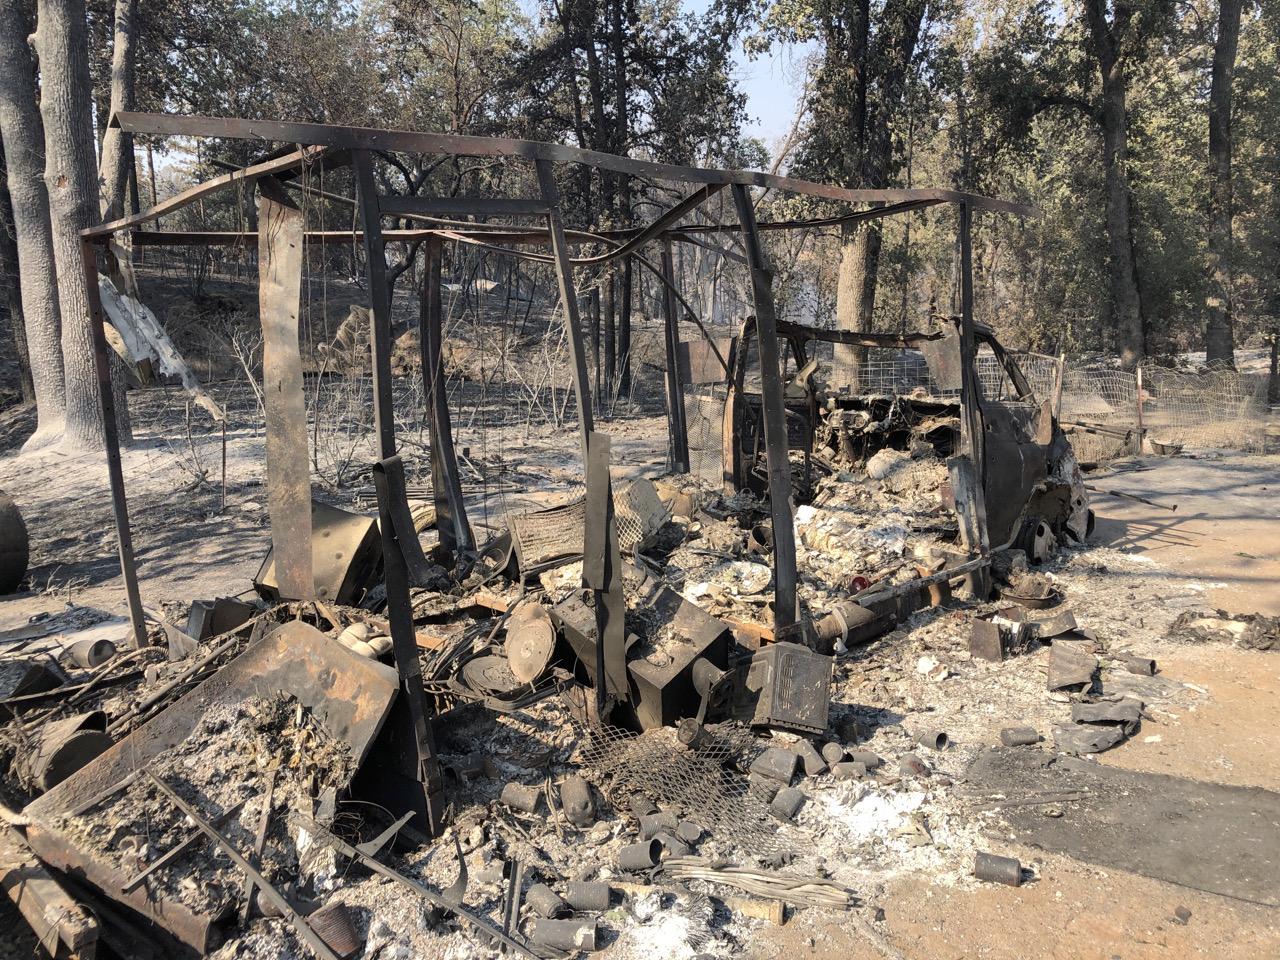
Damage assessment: destroyed